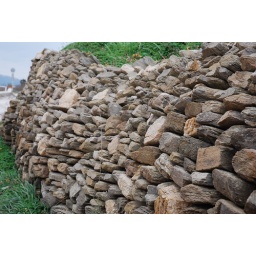
Old stone wall in Paros